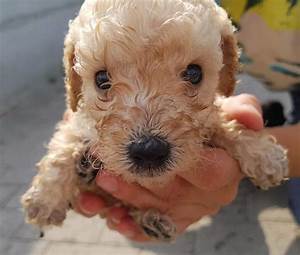
Label: dog